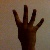
The image shows a hand gesture representing the number 4 in Indian Sign Language.